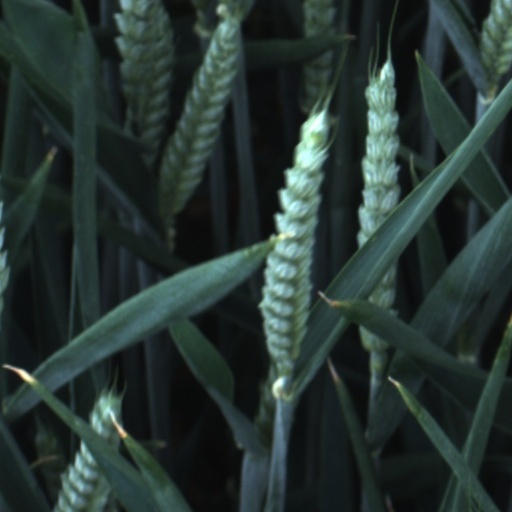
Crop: wheat